Mary Kaye Huntsman

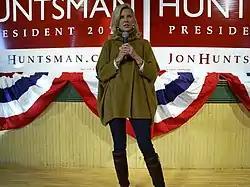
In New Hampshire, 2012

Regarding her husband running for office in the 2012 presidential election, Huntsman said, "I am very comfortable. I feel very much at peace about it. At the end of the day it's his decision, and he knows we are 100 percent behind him. I believe in him." She was instrumental in making the strategic decision to headquarter her husband's 2012 Presidential Campaign in Orlando, Florida. She lived in Orlando until she was 14, and her parents and some extended family live there now. Mark Halperin of "Time" magazine says, "she has political gifts that rival her husband's and a Southern/Sunshine State upbringing that will be a major asset."